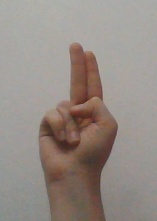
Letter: taa